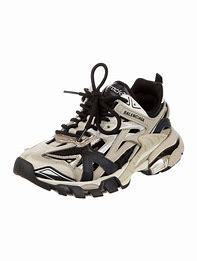
Brand: Balenciaga
Model: Track 2